Monrovia Unified School District

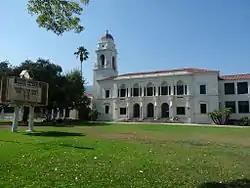
Monrovia High School

Monrovia Unified School District is a school district in Los Angeles County, California. Its headquarters is in Monrovia.